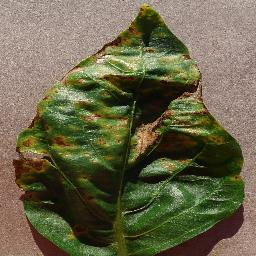
Label: Pepper,_bell___Bacterial_spot